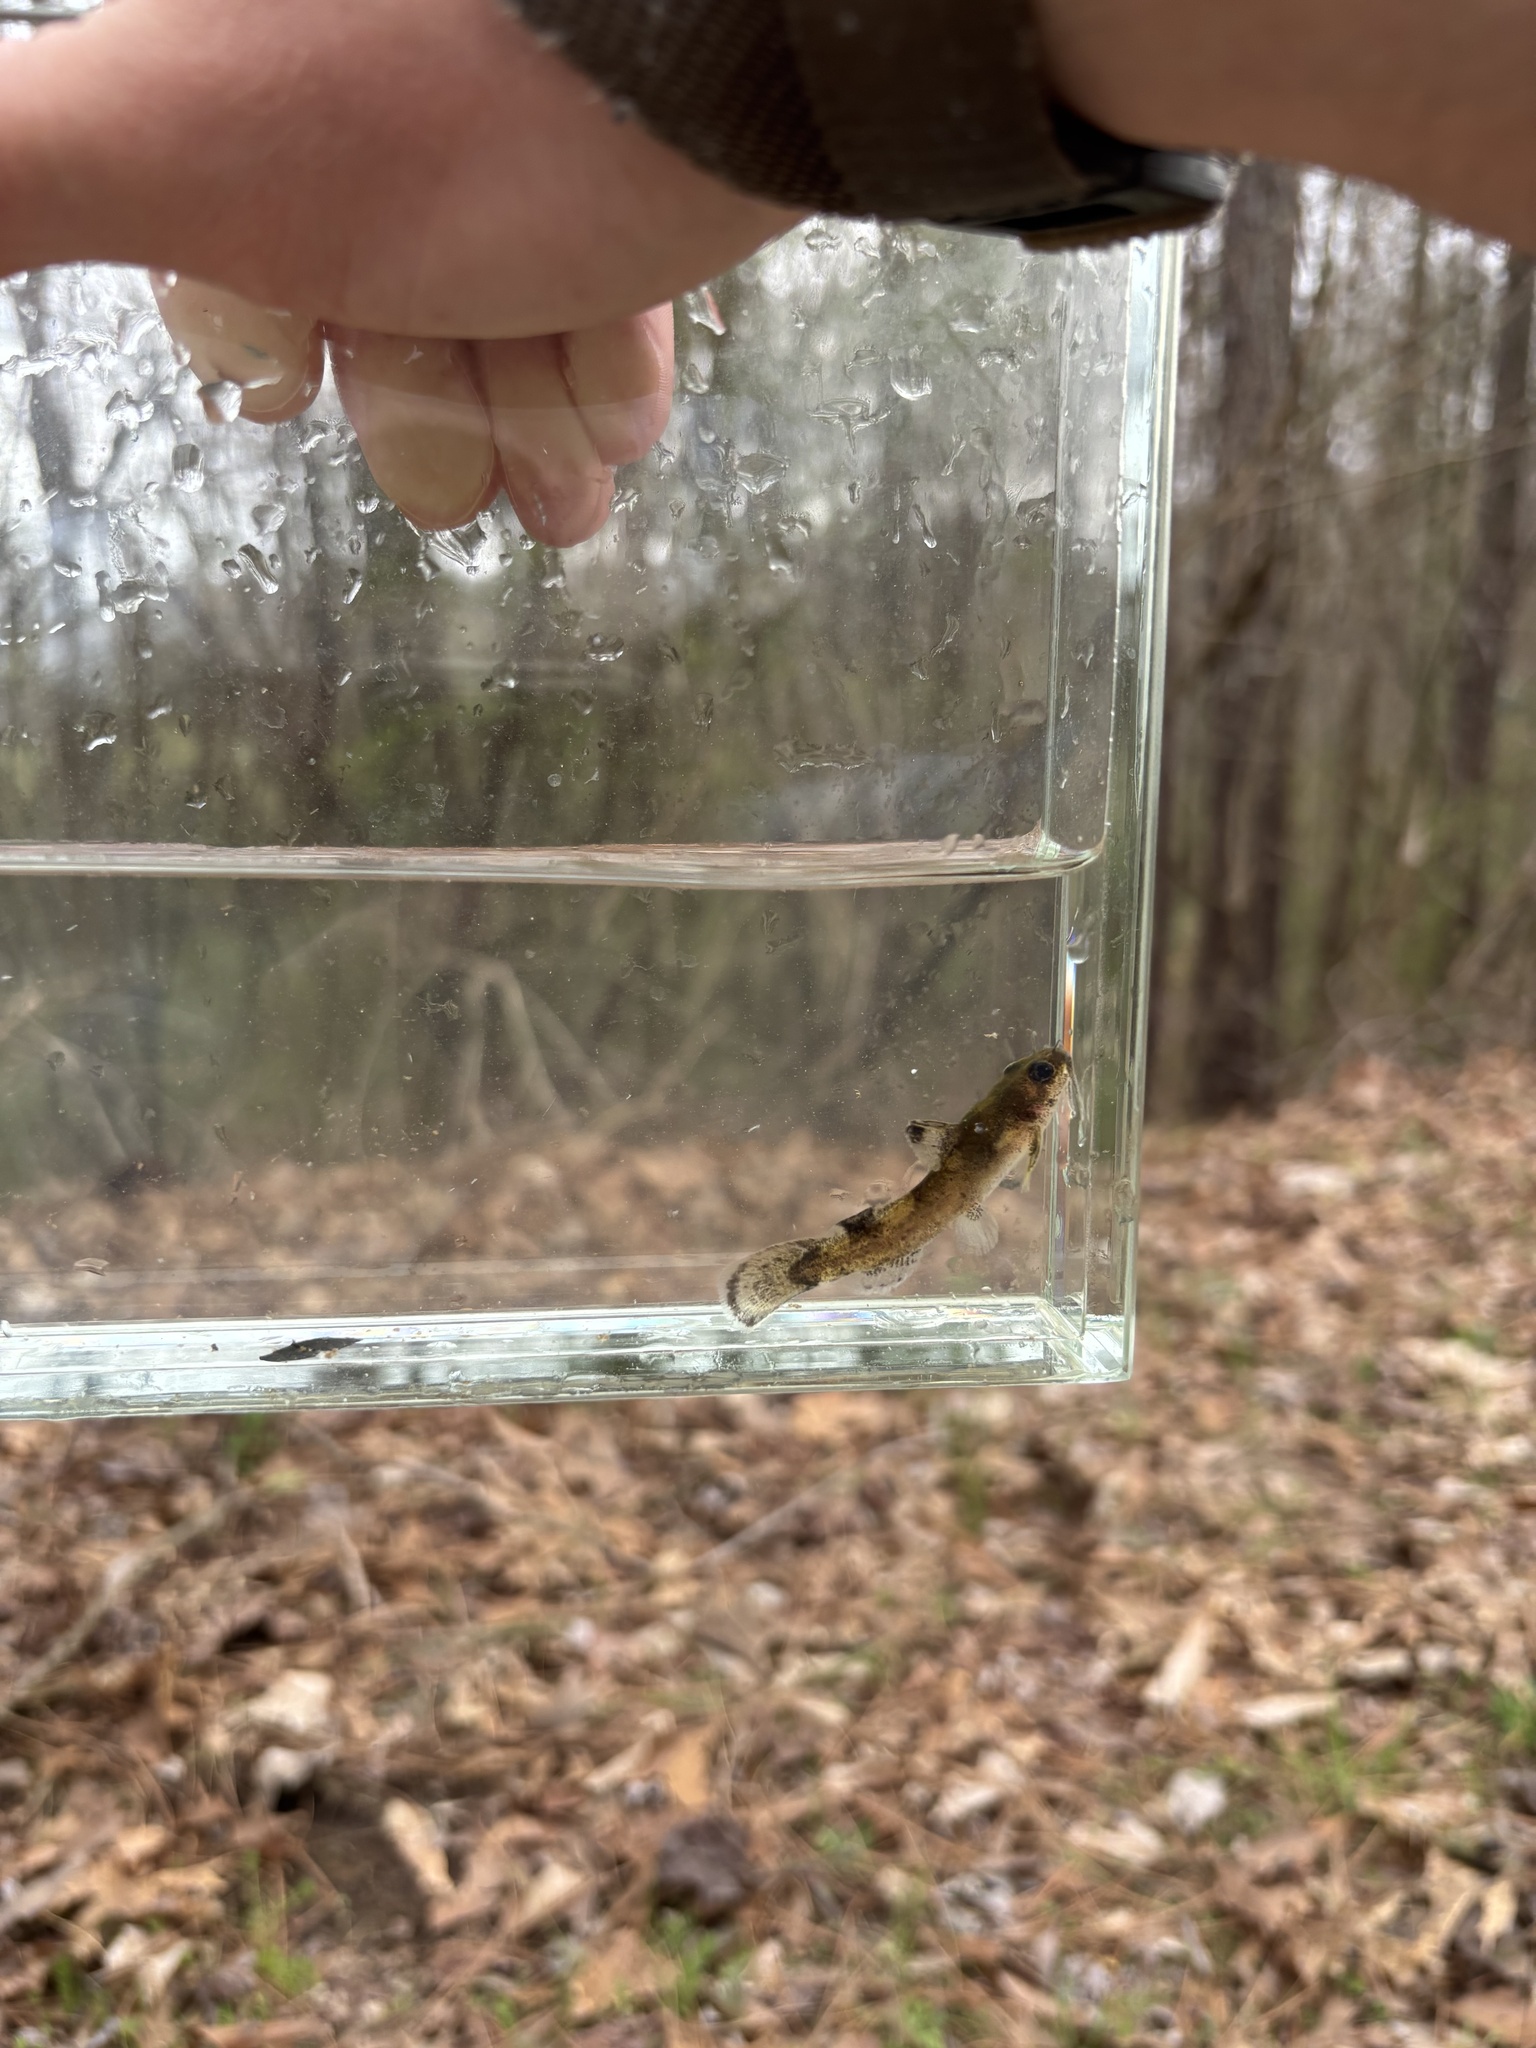
fish (species not among the labelled classes)